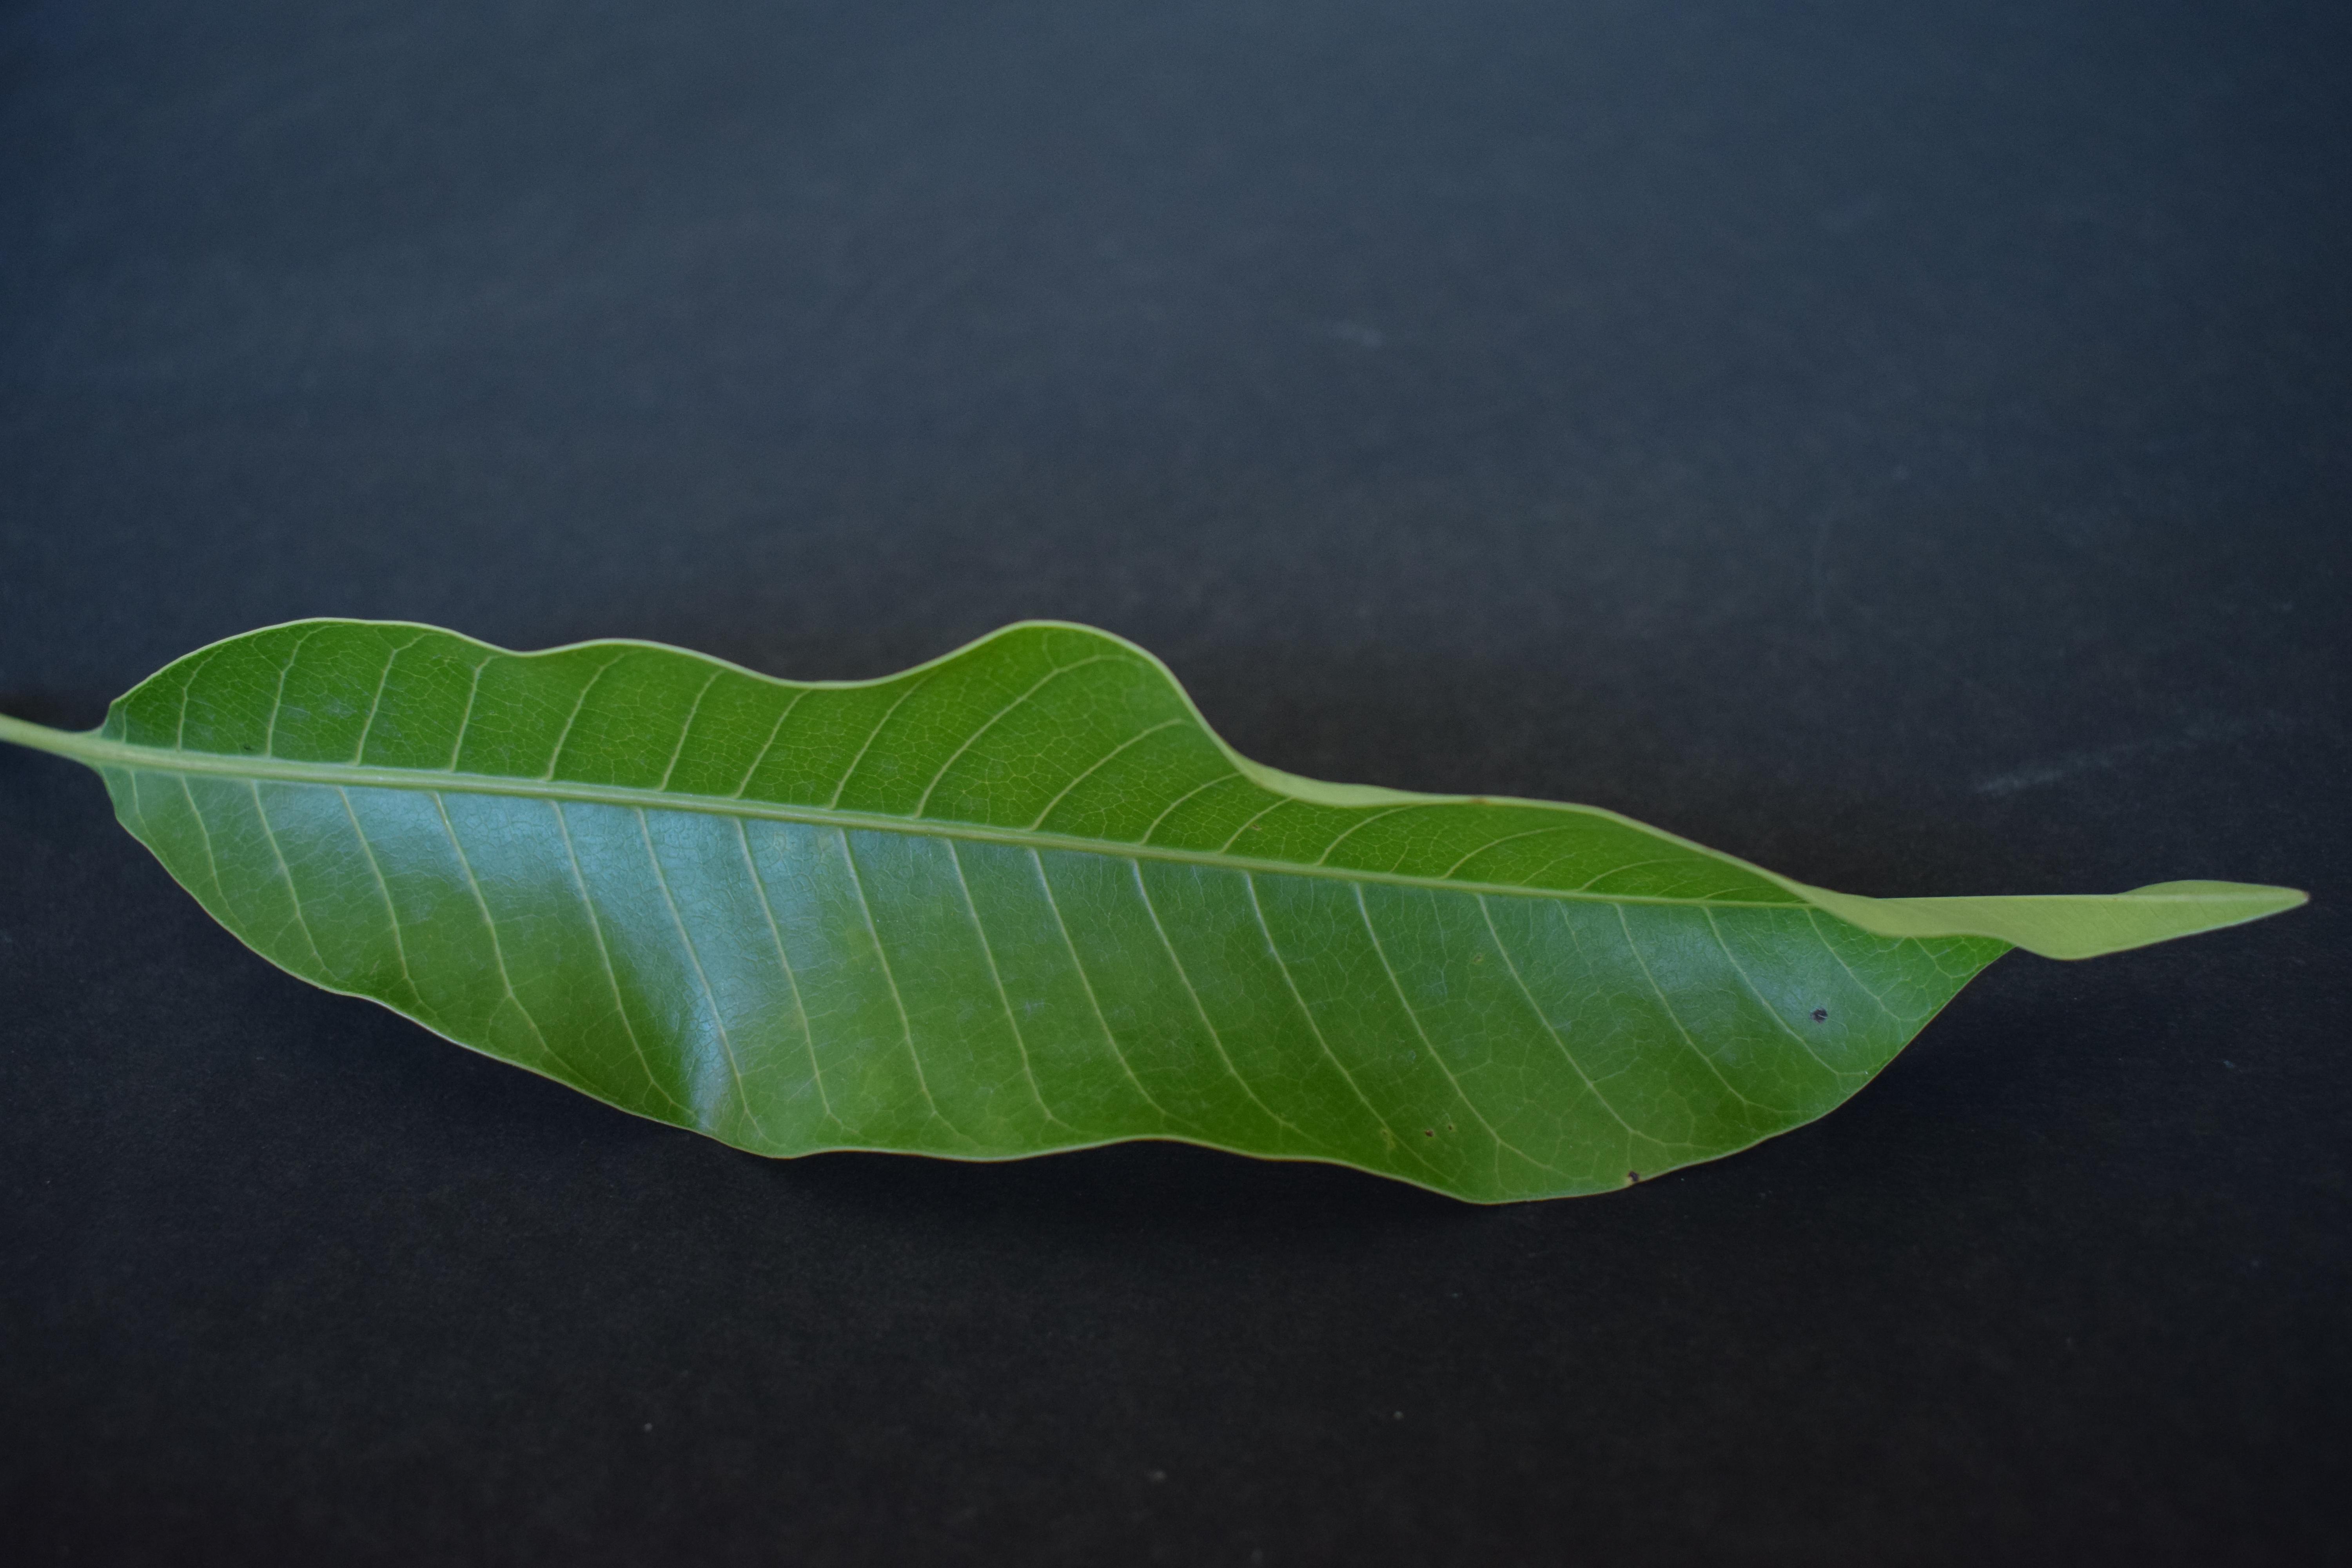
Plant species: Mango